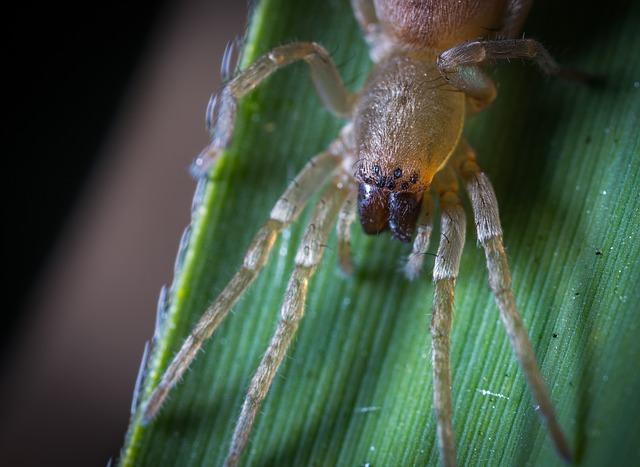
spider